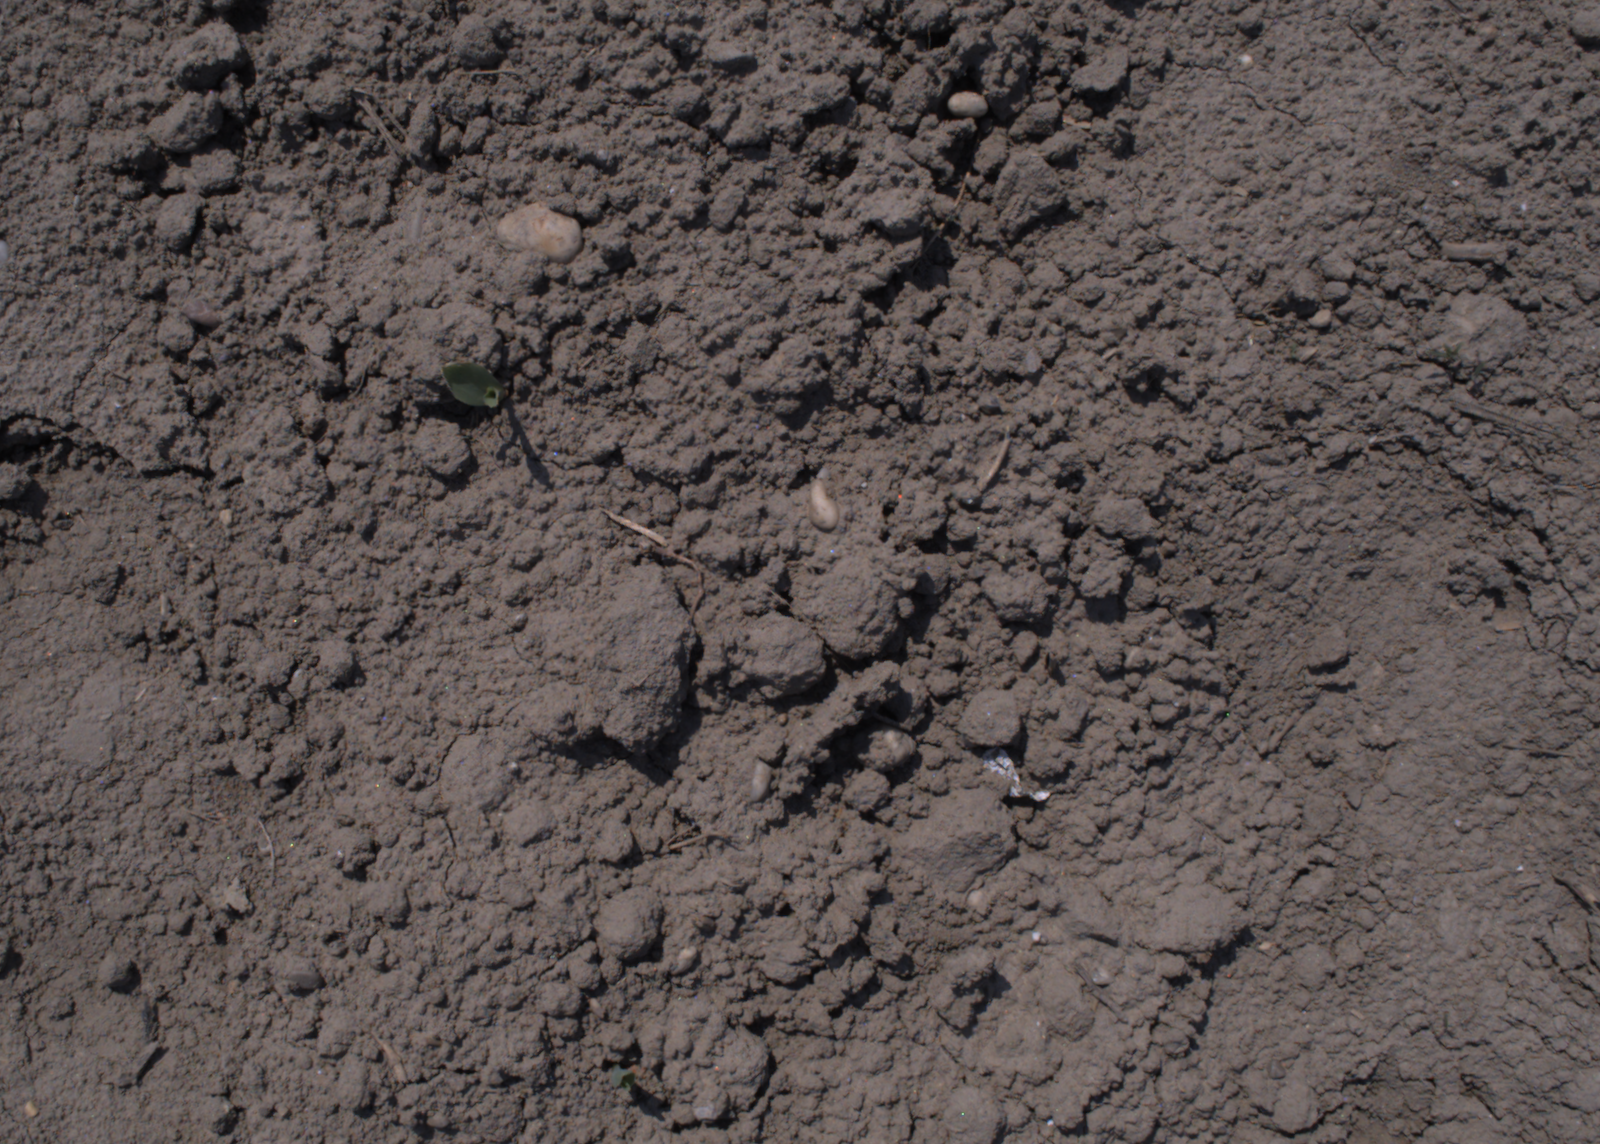
Capture date: 10.08.2020 12:52:29
Weather: sunny
Wind: light
Seeding date: 21.07.2020
Plant canopy height (mm): 930